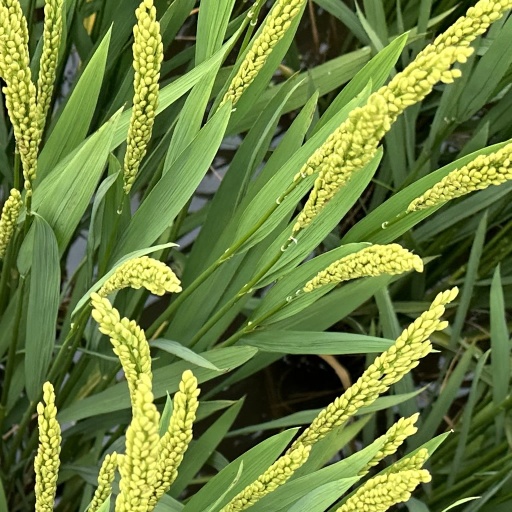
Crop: rice